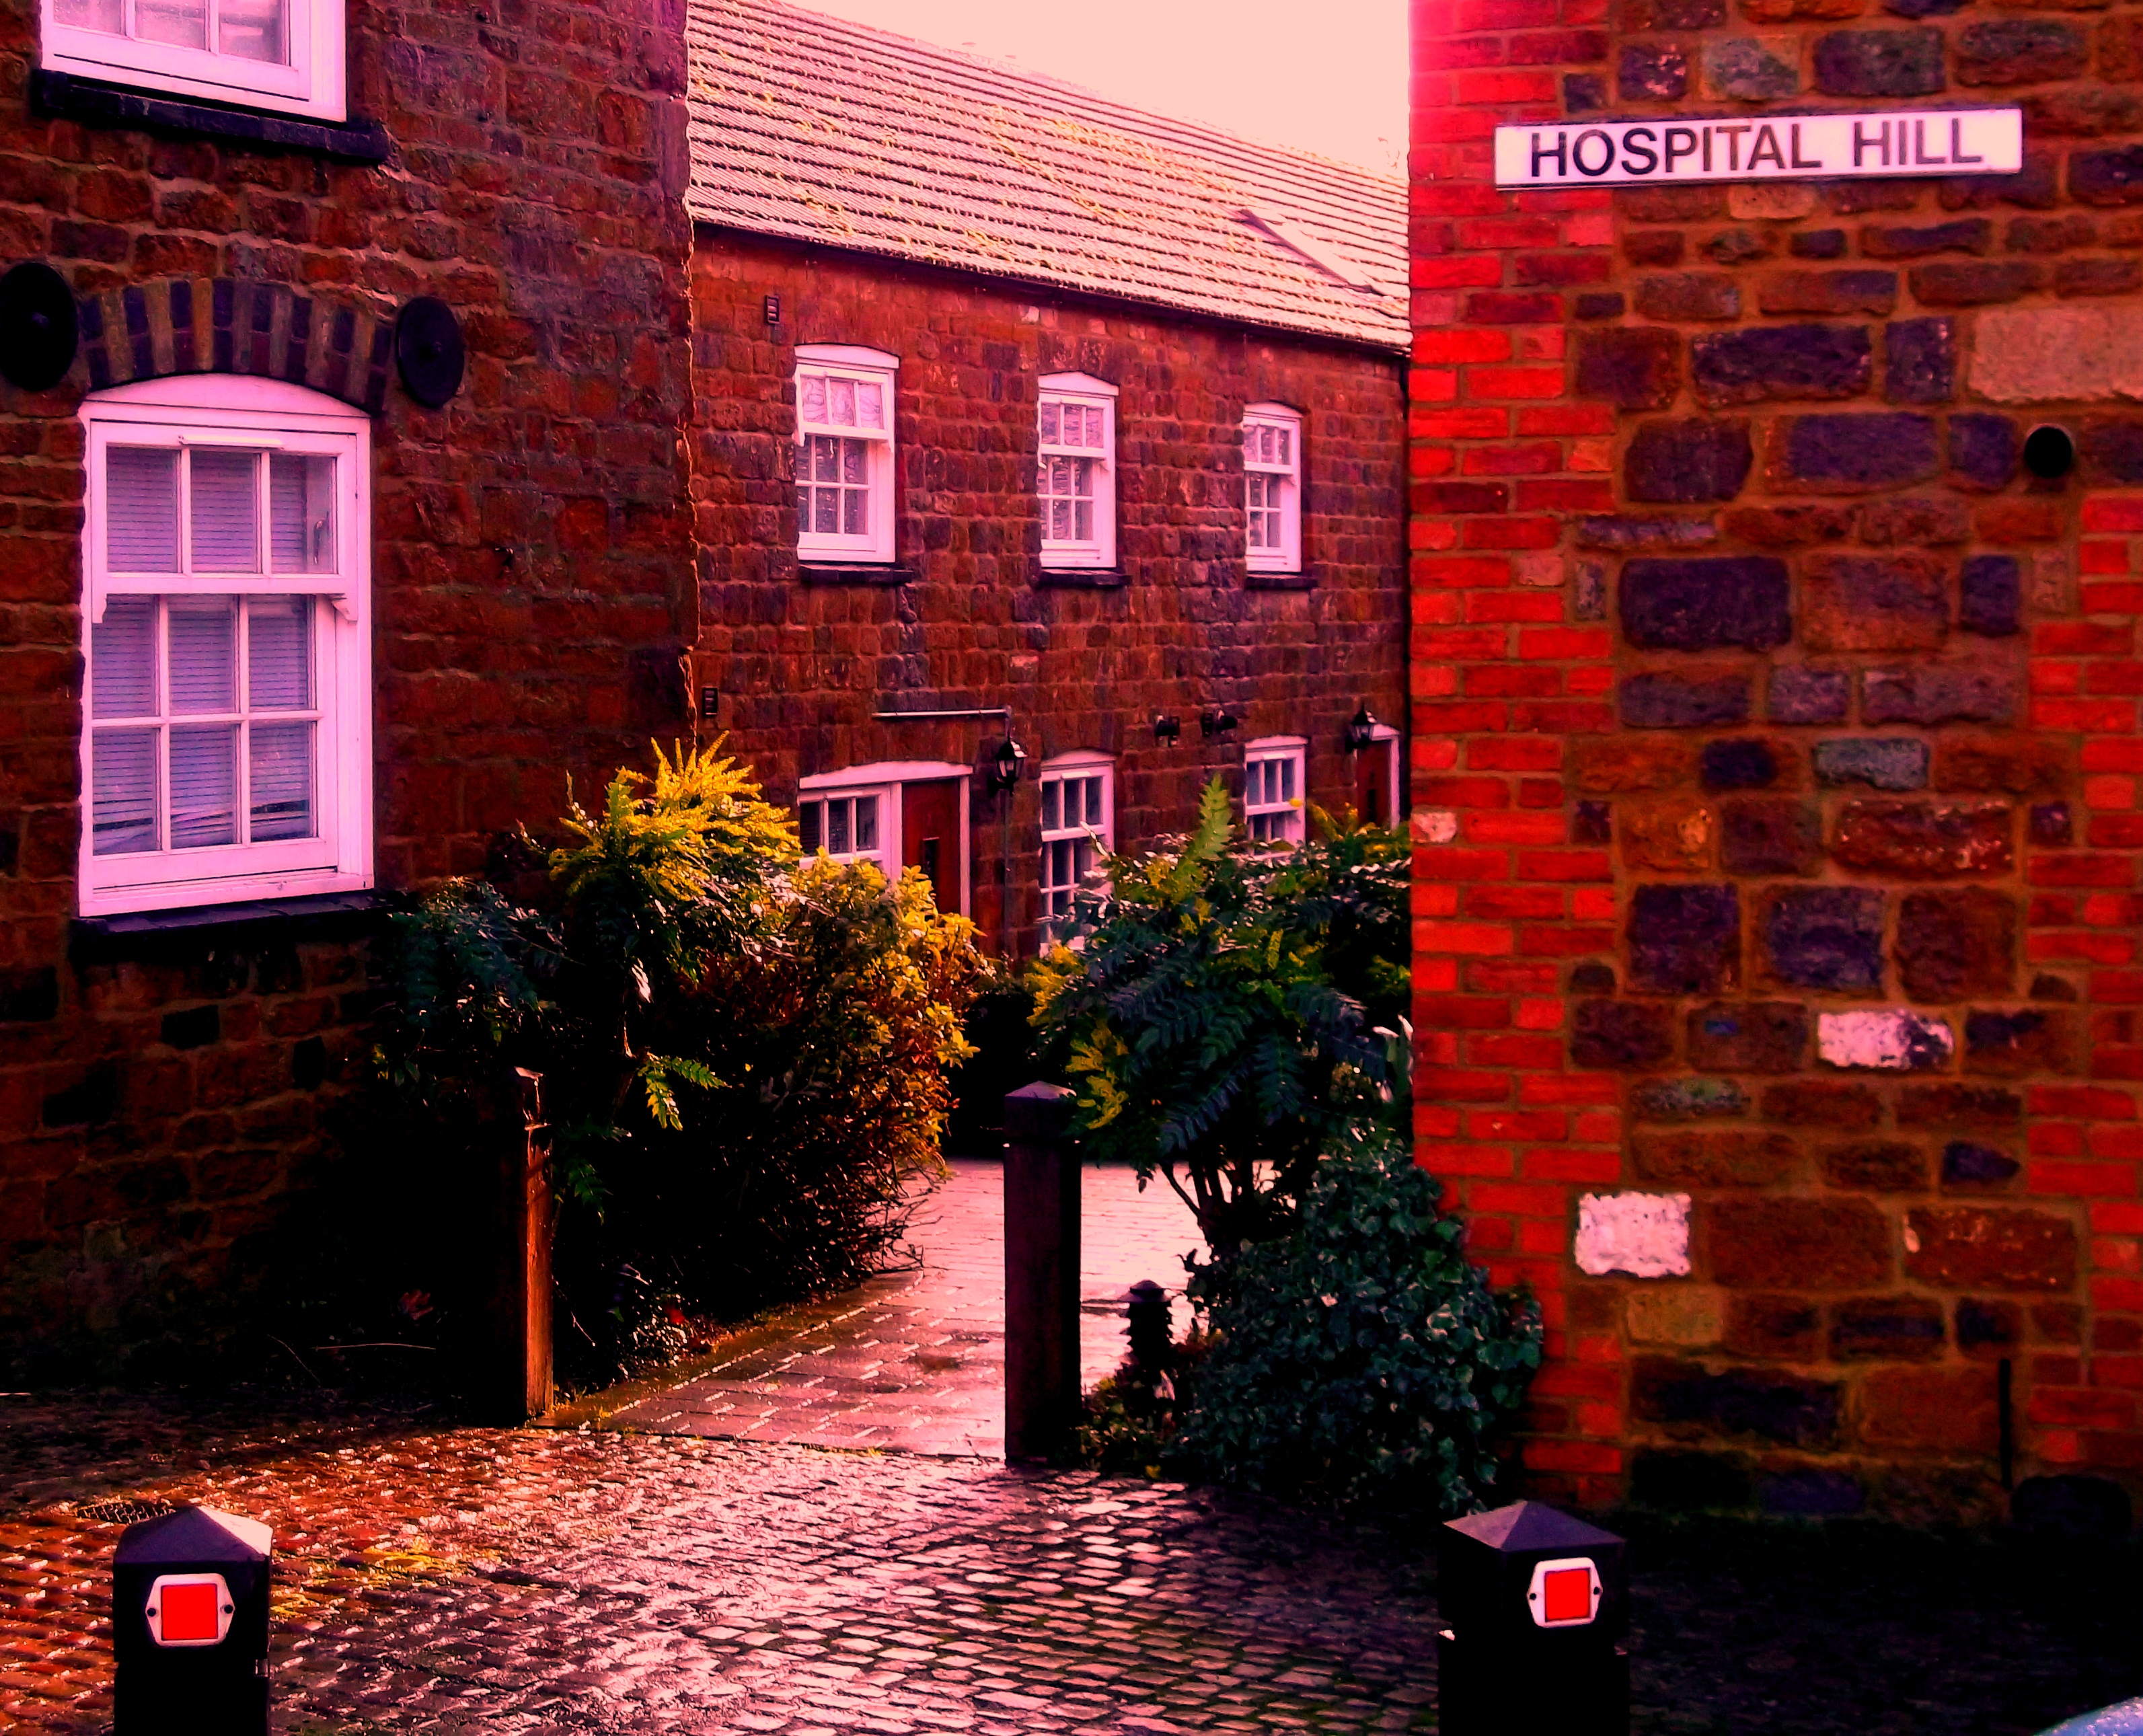
street, photography, house, restaurant, home, wall, red, facade, brick, hospital, thorpe, dennis, northampton